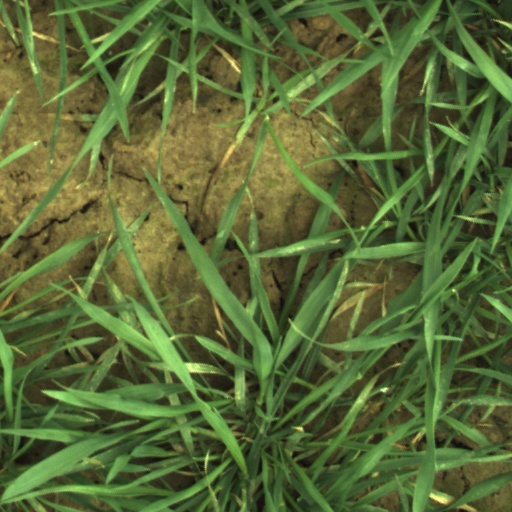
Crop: wheat